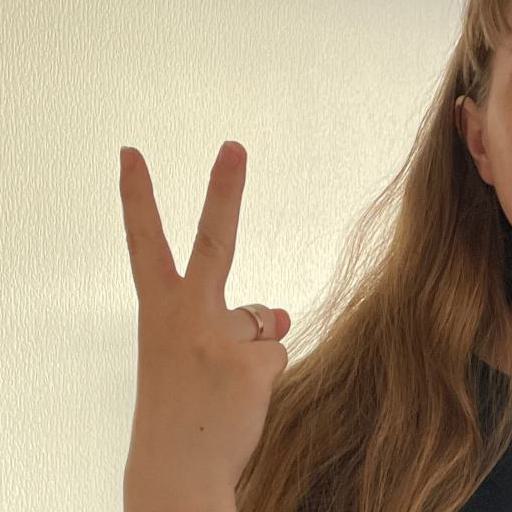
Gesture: peace_inverted